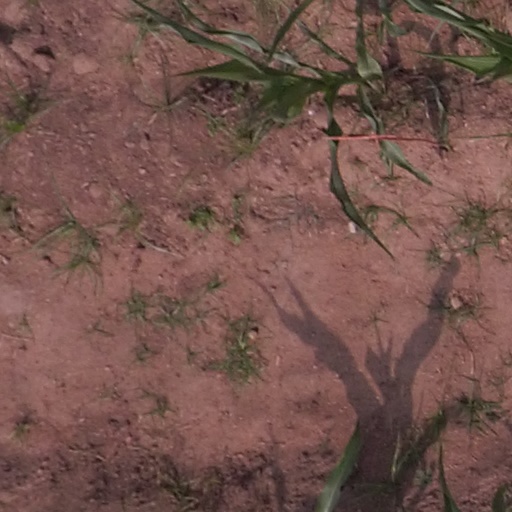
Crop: maize; corn